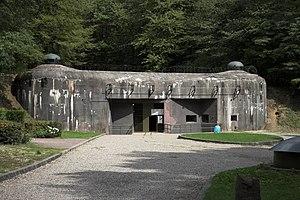
Les entrées des ouvrages de la ligne Maginot sont les blocs des ouvrages de la ligne Maginot par lesquels les personnels de défense et de maintenance peuvent s'introduire ou sortir, ainsi que le matériel et ravitaillement. Elles sont adaptées aux besoins potentiels de l'ouvrage, tout en étant en principe infranchissables par les forces ennemies.
Cet article recense une partie des monuments historiques du Bas-Rhin, en France.
L'ouvrage de Schœnenbourg est un ouvrage fortifié de la ligne Maginot, situé à la limite des communes de Hunspach et d'Ingolsheim, dans le département du Bas-Rhin.
Schœnenbourg est une commune française située dans le département du Bas-Rhin, en région Grand Est.